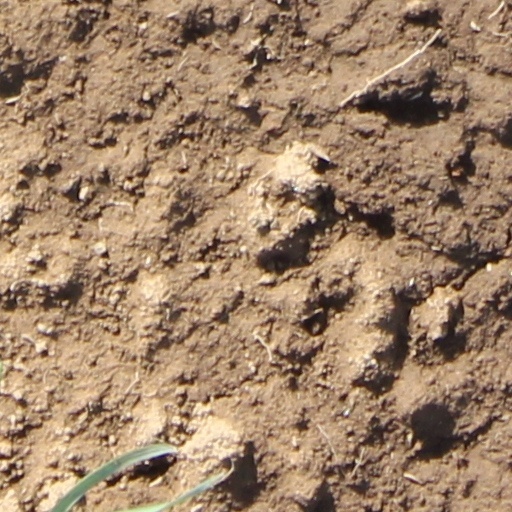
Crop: wheat